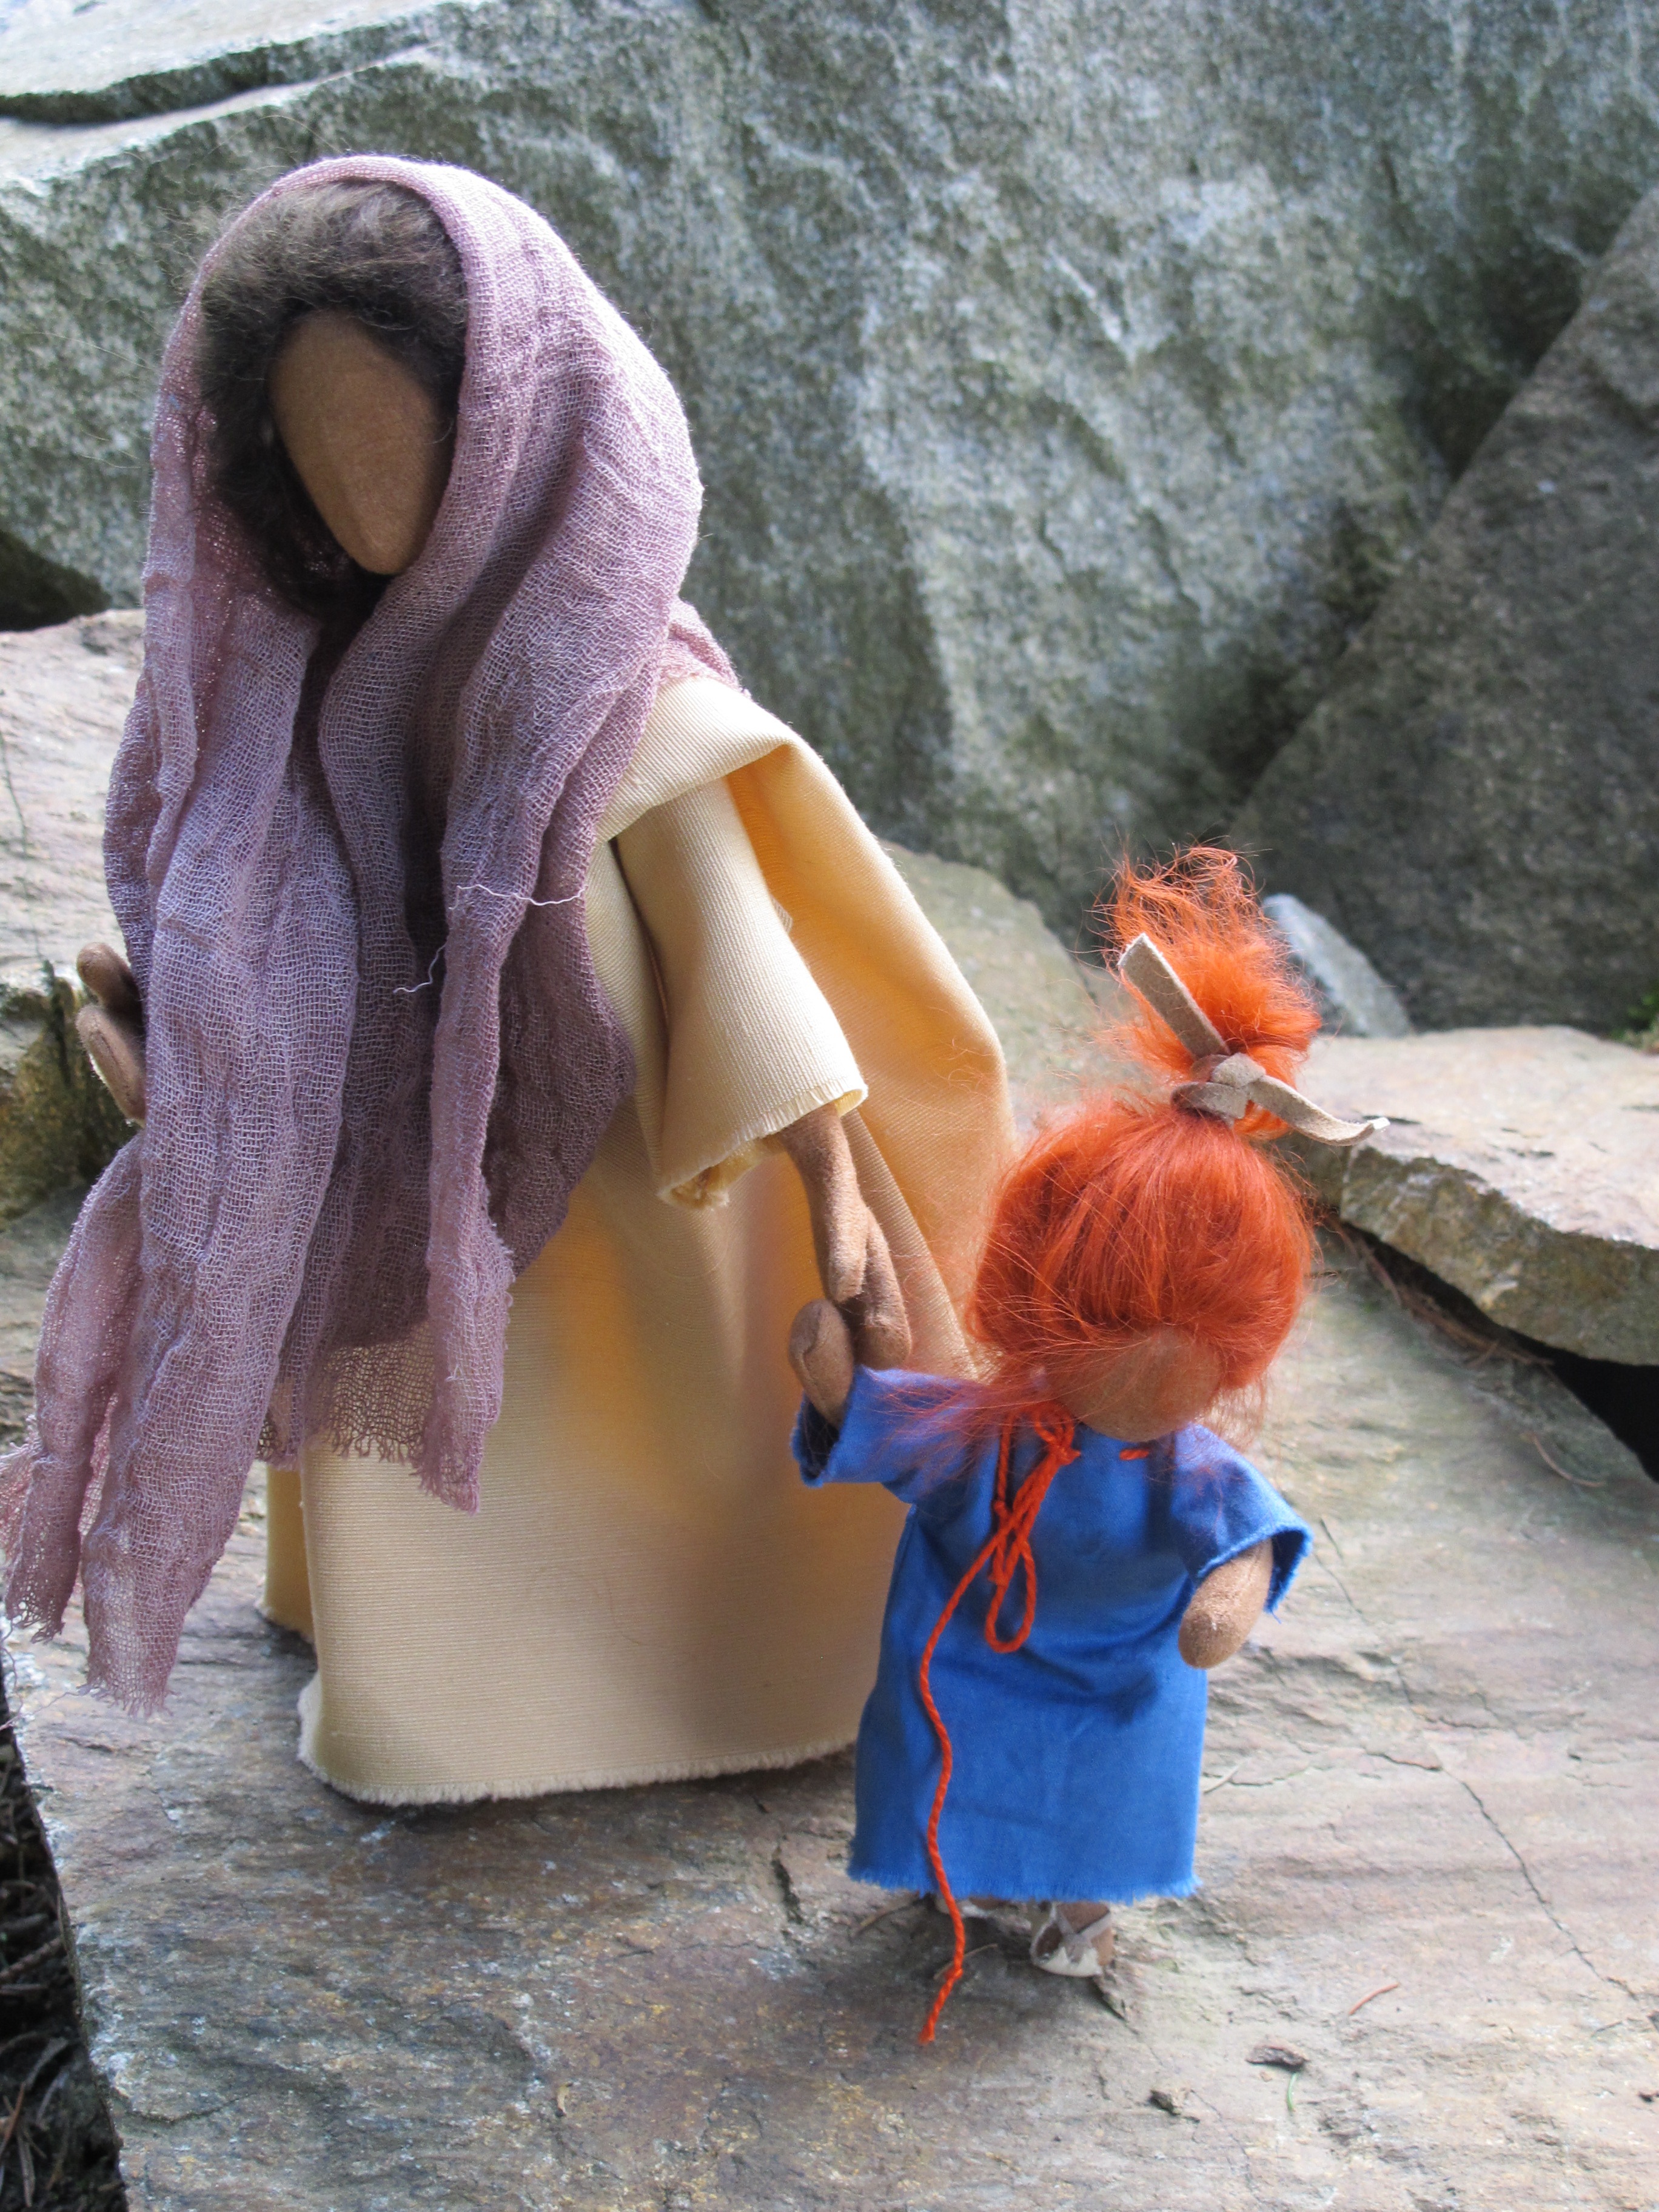
woman, spring, color, child, blue, clothing, toy, material, textile, stones, art, costume, go, eglifigur